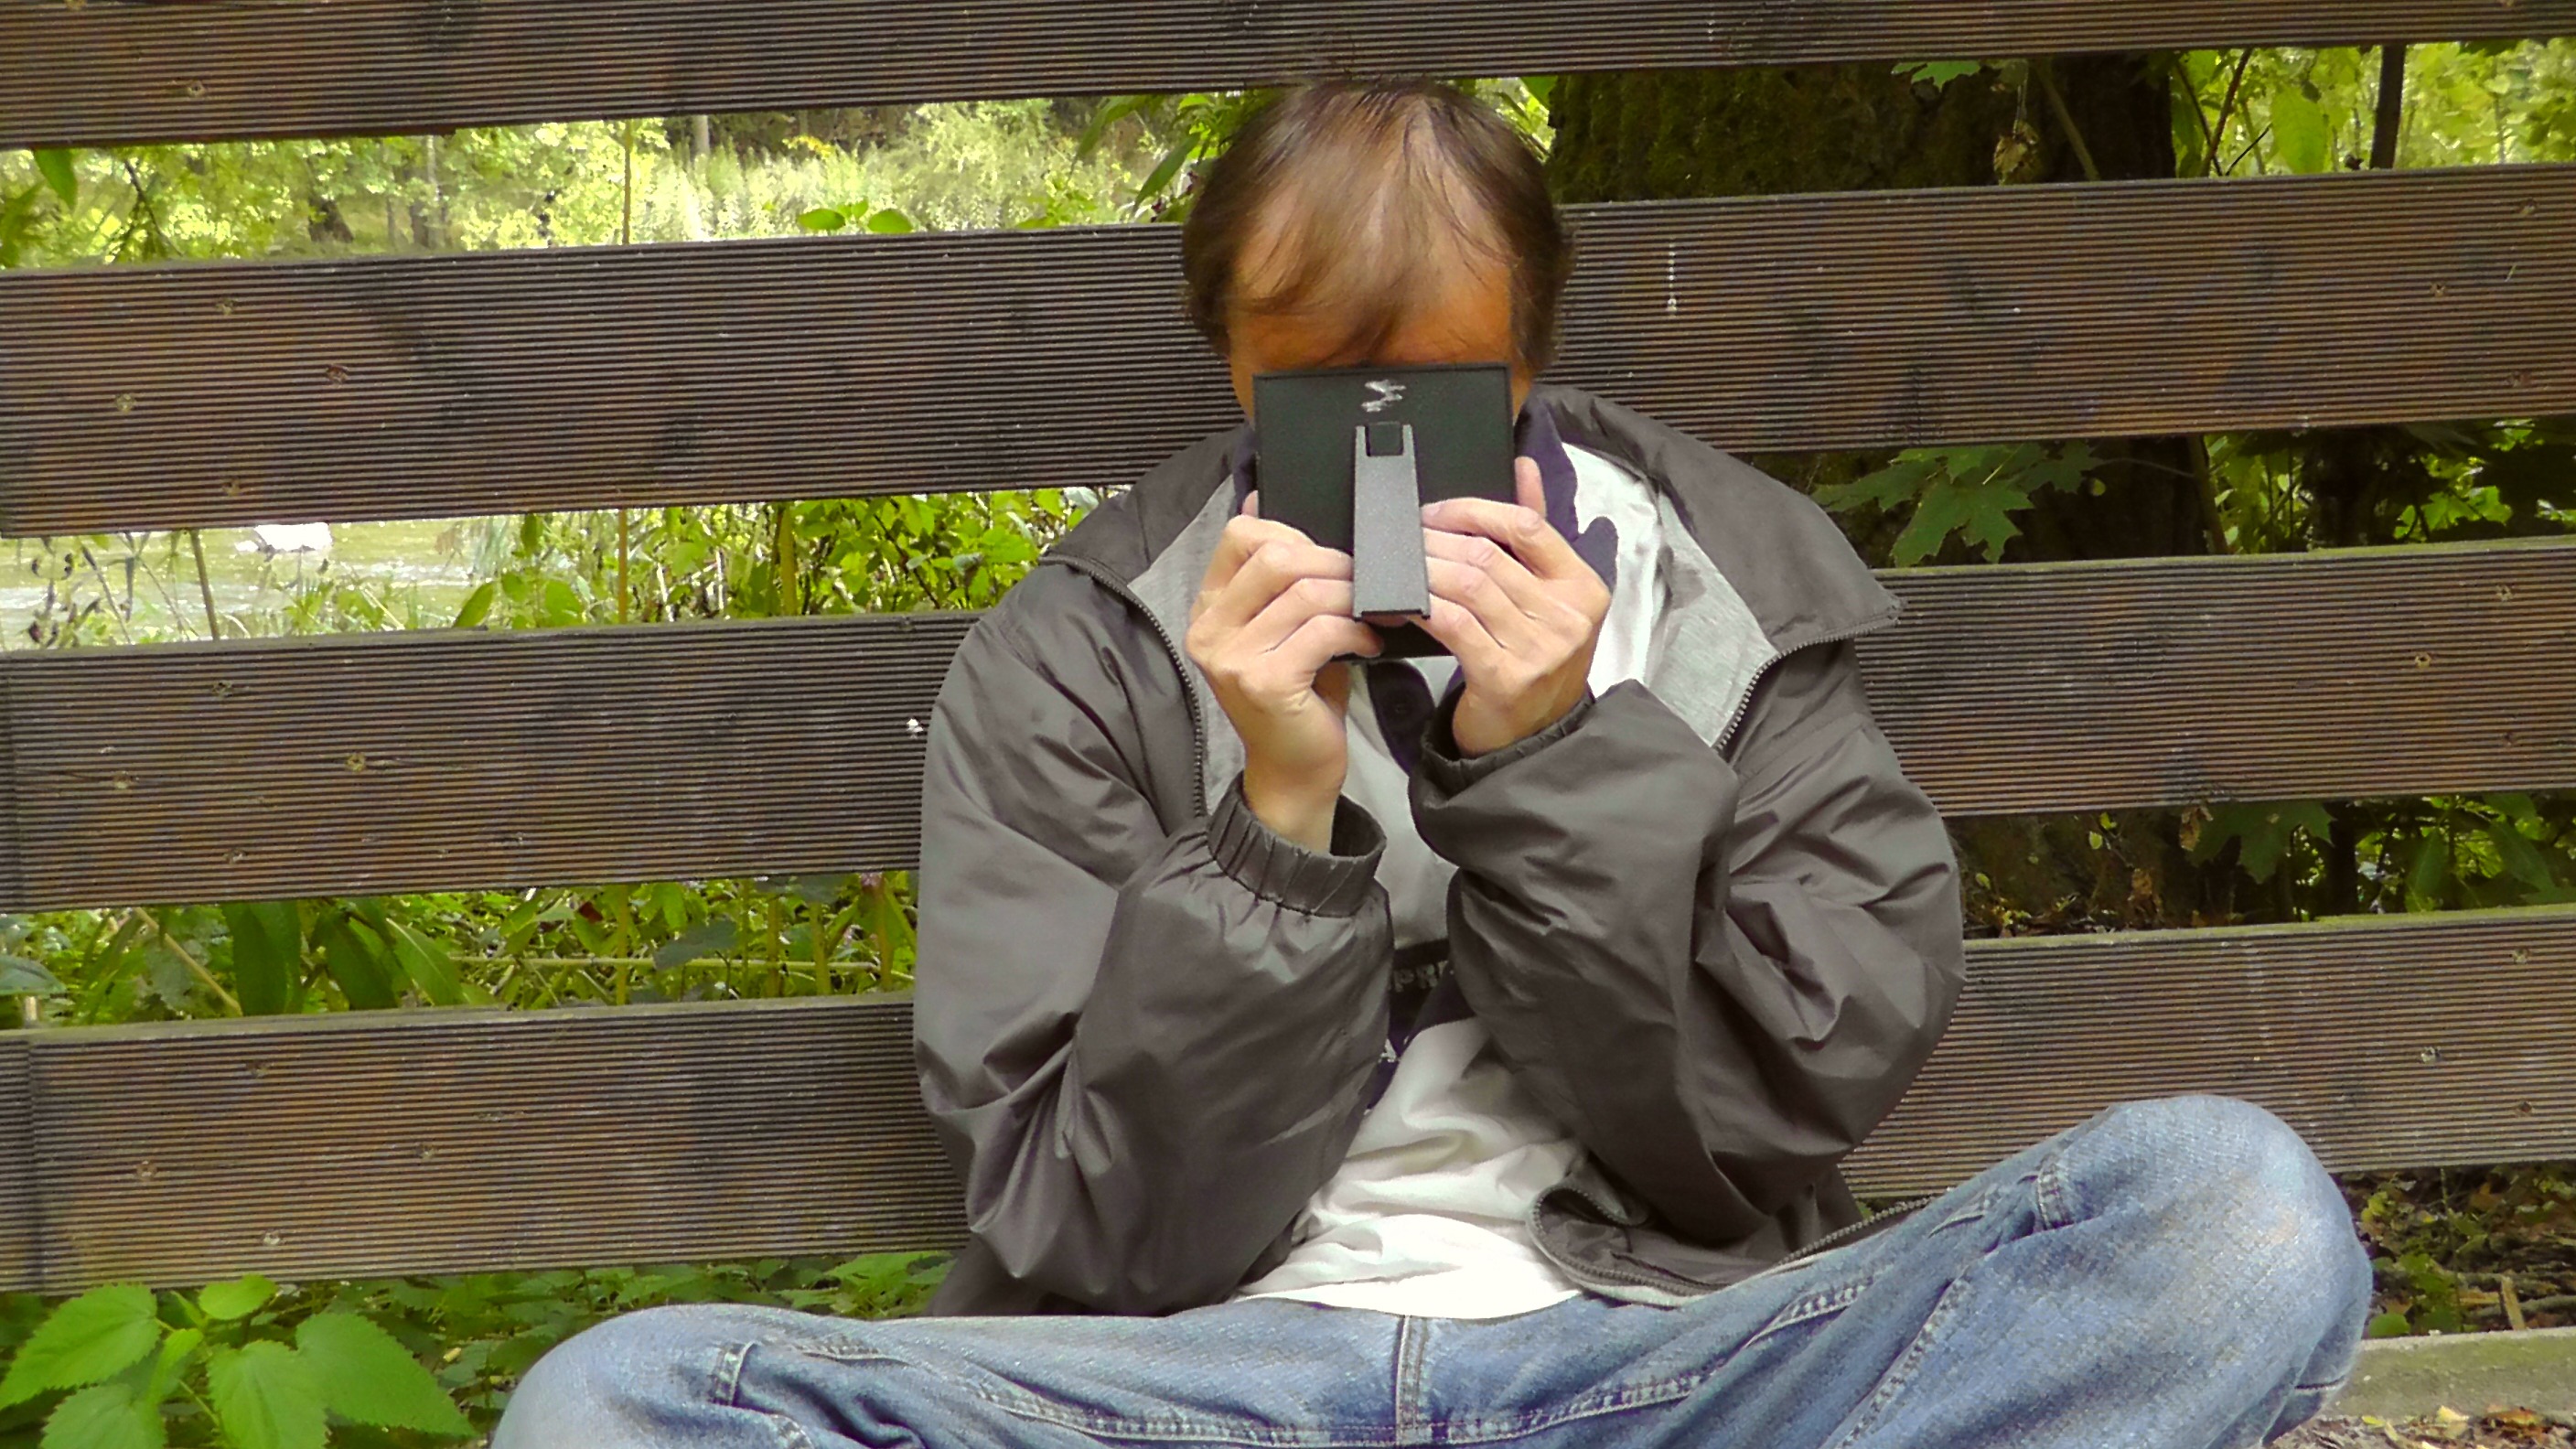
alone, sadness, reflection, human, lonely, howl, cry, blank, sad, face, fear, loneliness, pain, tears, mood, shock, leave, emotion, feeling, mourning, depression, feelings, screenshot, viewing, abandonment, einkehr, engrossment, sense, pause for a moment, futility